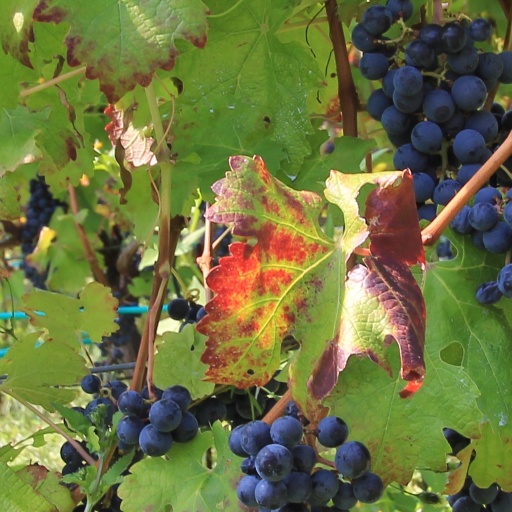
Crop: grape